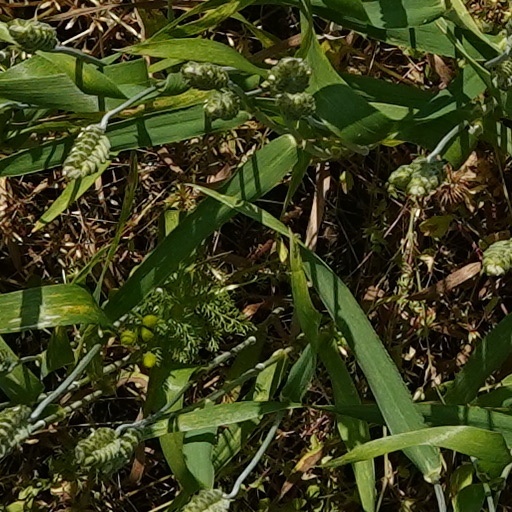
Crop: wheat